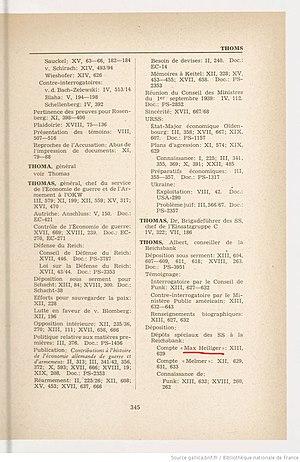
Max Heiliger
« Max Heiliger » est un nom fictif créé par le Troisième Reich sous l'autorité du président de la Reichsbank, Walther Funk, dans un arrangement secret avec le chef de la Schutzstaffel, Heinrich Himmler.